William Penny Brookes

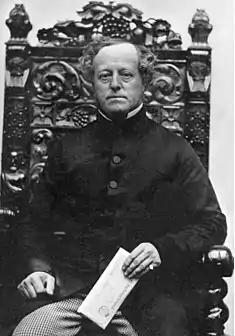
William Penny Brookes

William Penny Brookes was born in Much Wenlock, where his father, William Brookes, was a local doctor. He was apprenticed to his father on 12 August 1824, studied at St Thomas' Hospital, London from September 1829 to May 1830, then studied in the hospitals of Paris, until the end of August 1830. Later he went to Padua in Italy famous for the Orto botanico di Padova, 16th century herb gardens. There he studied herbal medicines and botany, although not as a student of Padua University, and was there for about six months before returning home to Much Wenlock at the end of February 1831. During his medical studies in Paris he learned of his father's death. When he arrived back at Much Wenlock in 1831, he returned to the family home and took over his father's large medical practice.